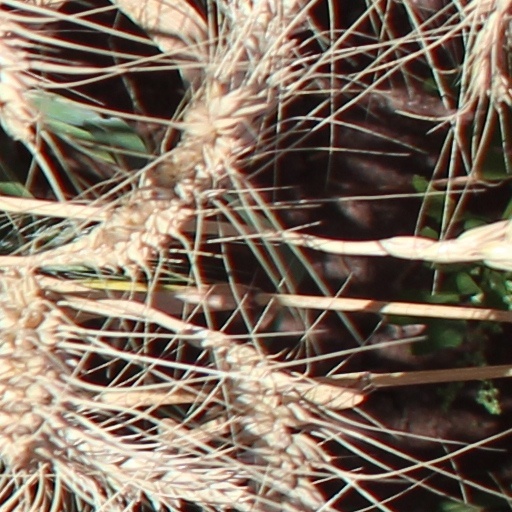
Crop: wheat